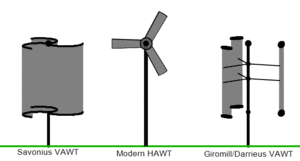
Vindkraftværk / Vindkraftværkers teknik
Tre forskellige typer af vindturbiner
Vindkraftværk eller elektricitetsproducerende vindmøller er konstruktioner, der omdanner vindenergi til elektricitet. Populært kaldes vindkraftværker for vindmøller.